The Shadow King (novel)

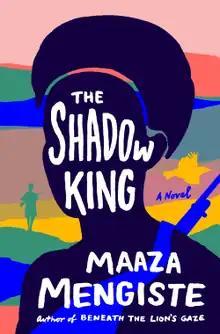
First edition cover

The Shadow King is a 2019 novel by Ethiopian-American writer Maaza Mengiste, published by W. W. Norton & Company on September 24, 2019. It was shortlisted for the 2020 Booker Prize.